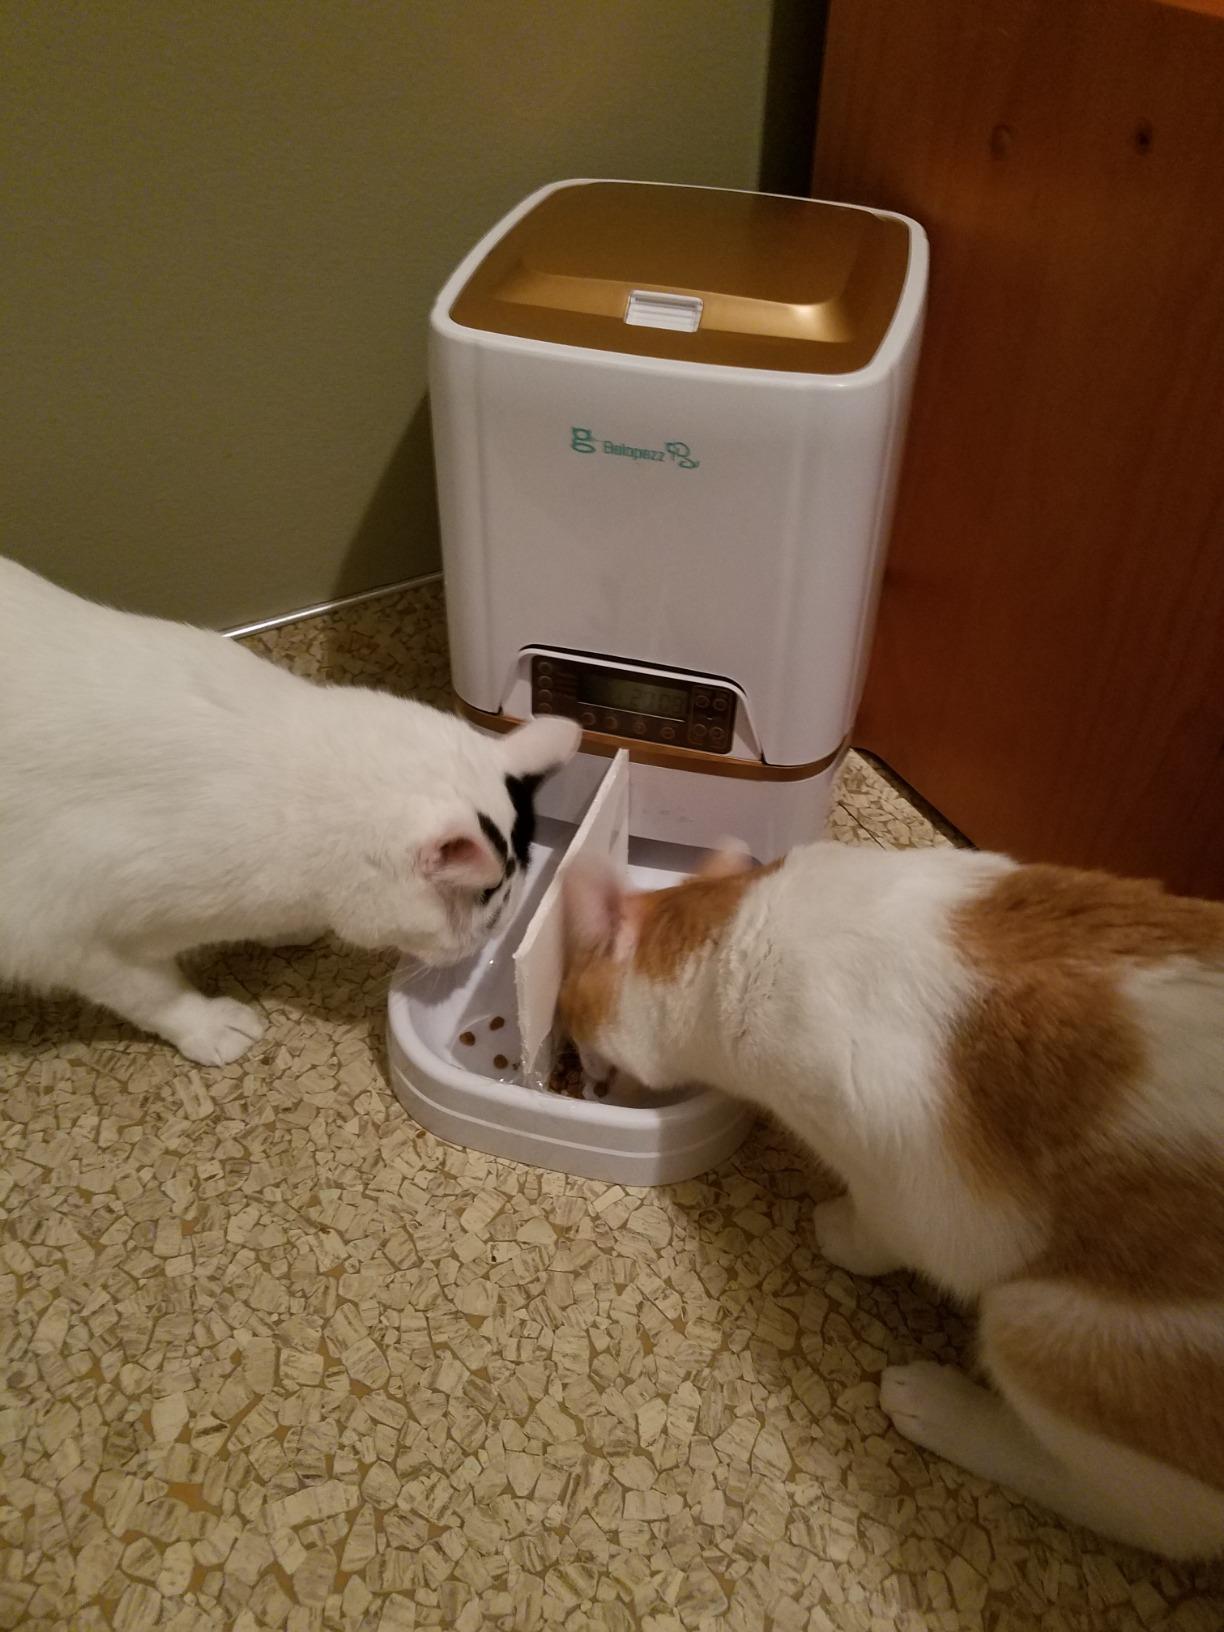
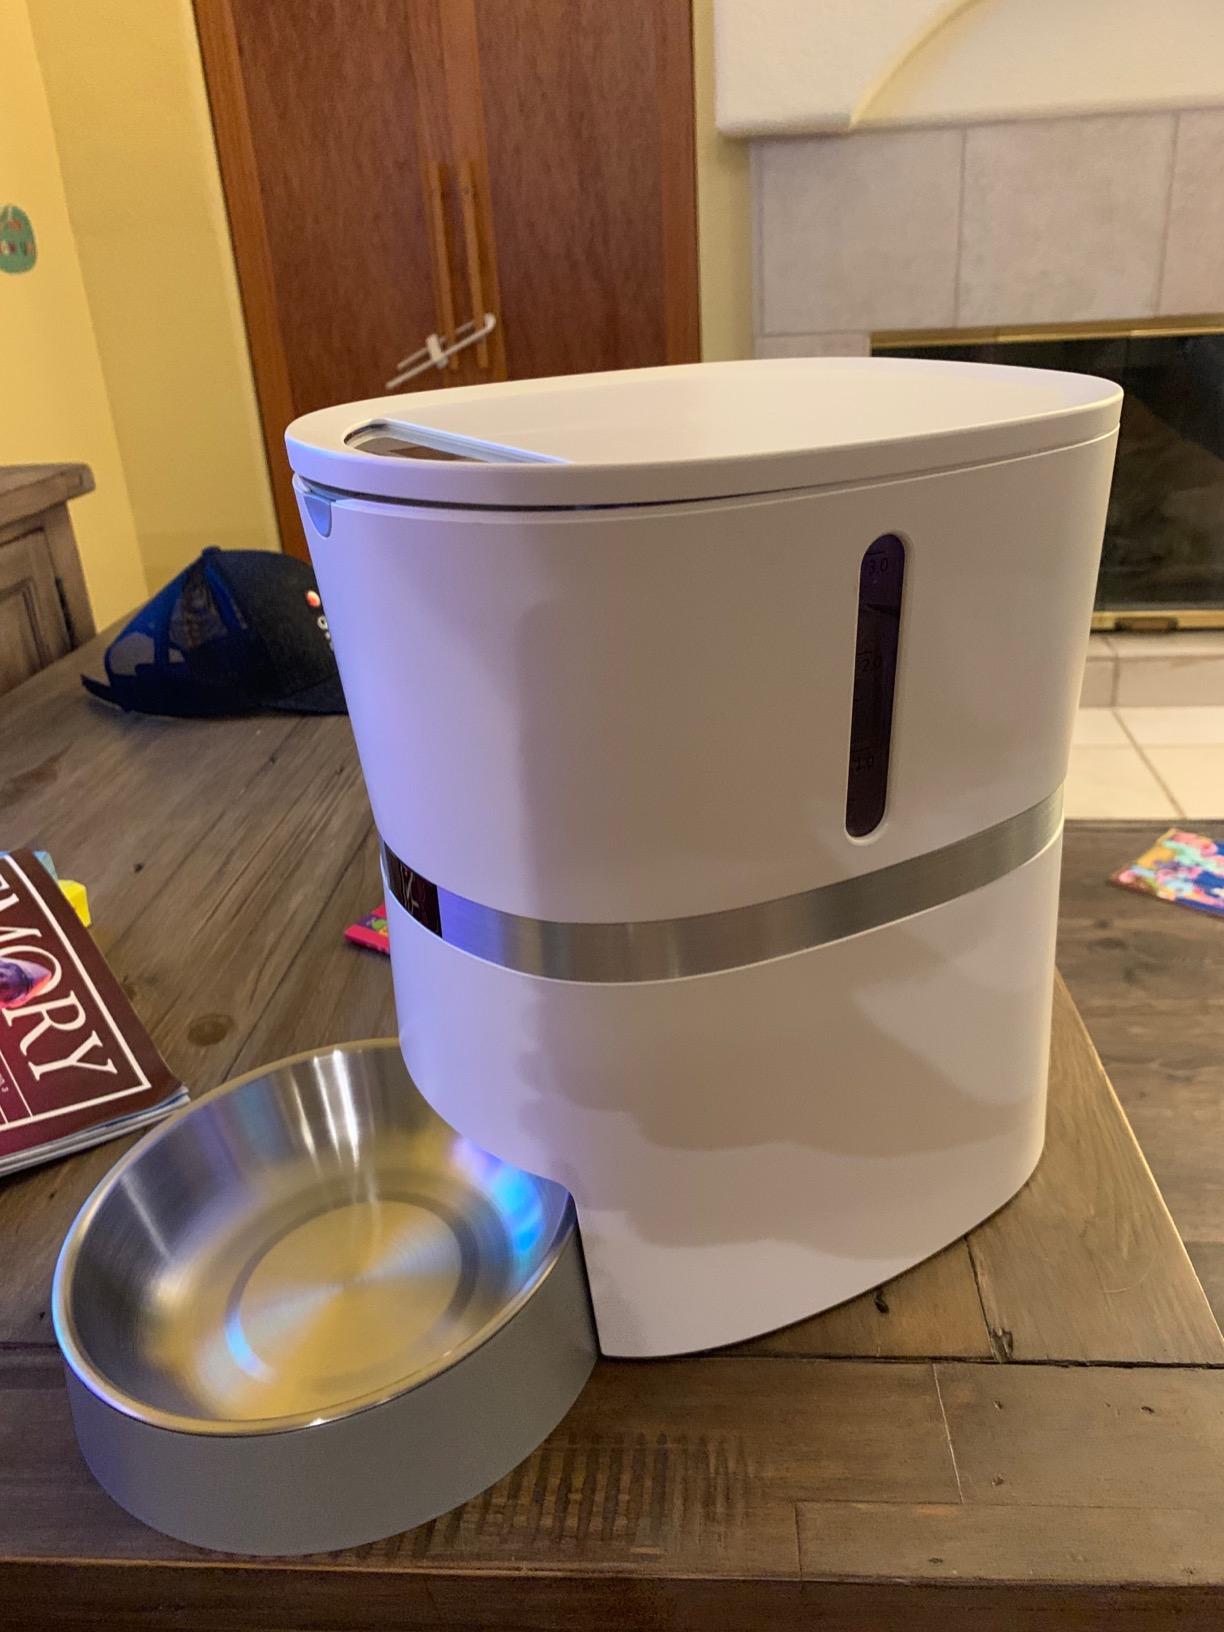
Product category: items_feeder
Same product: no